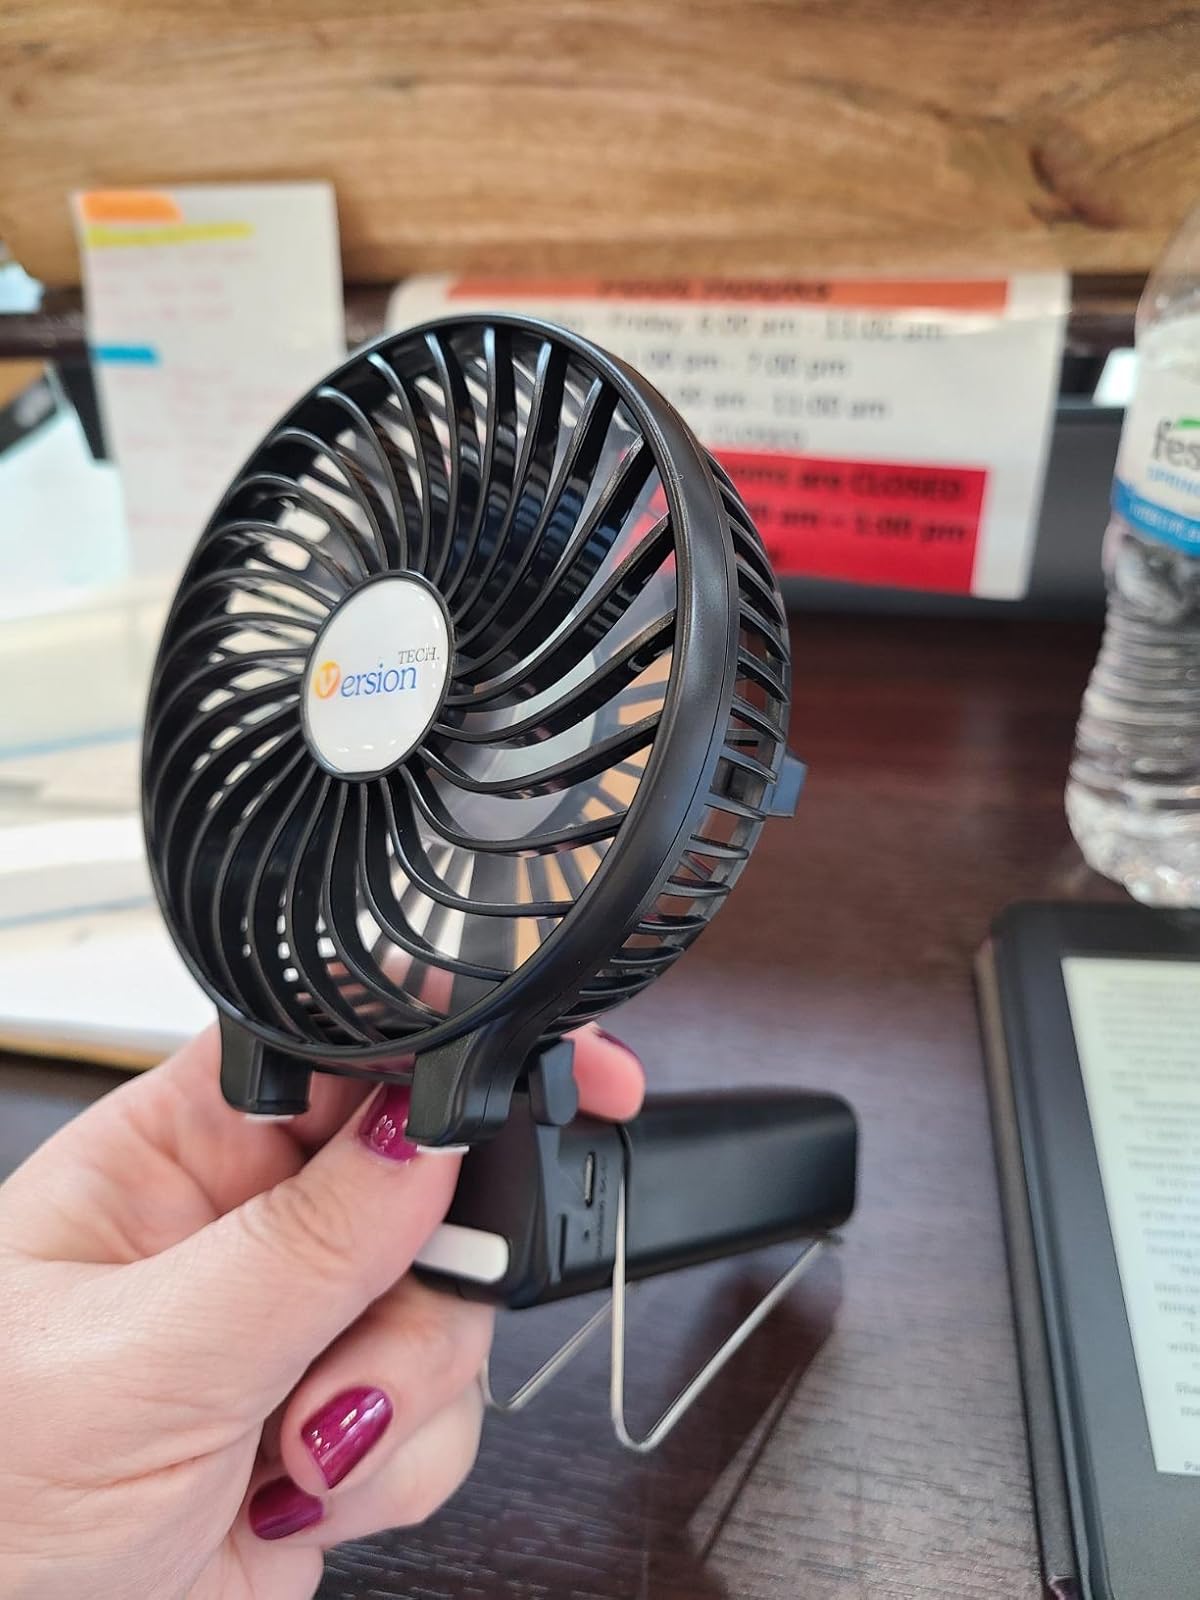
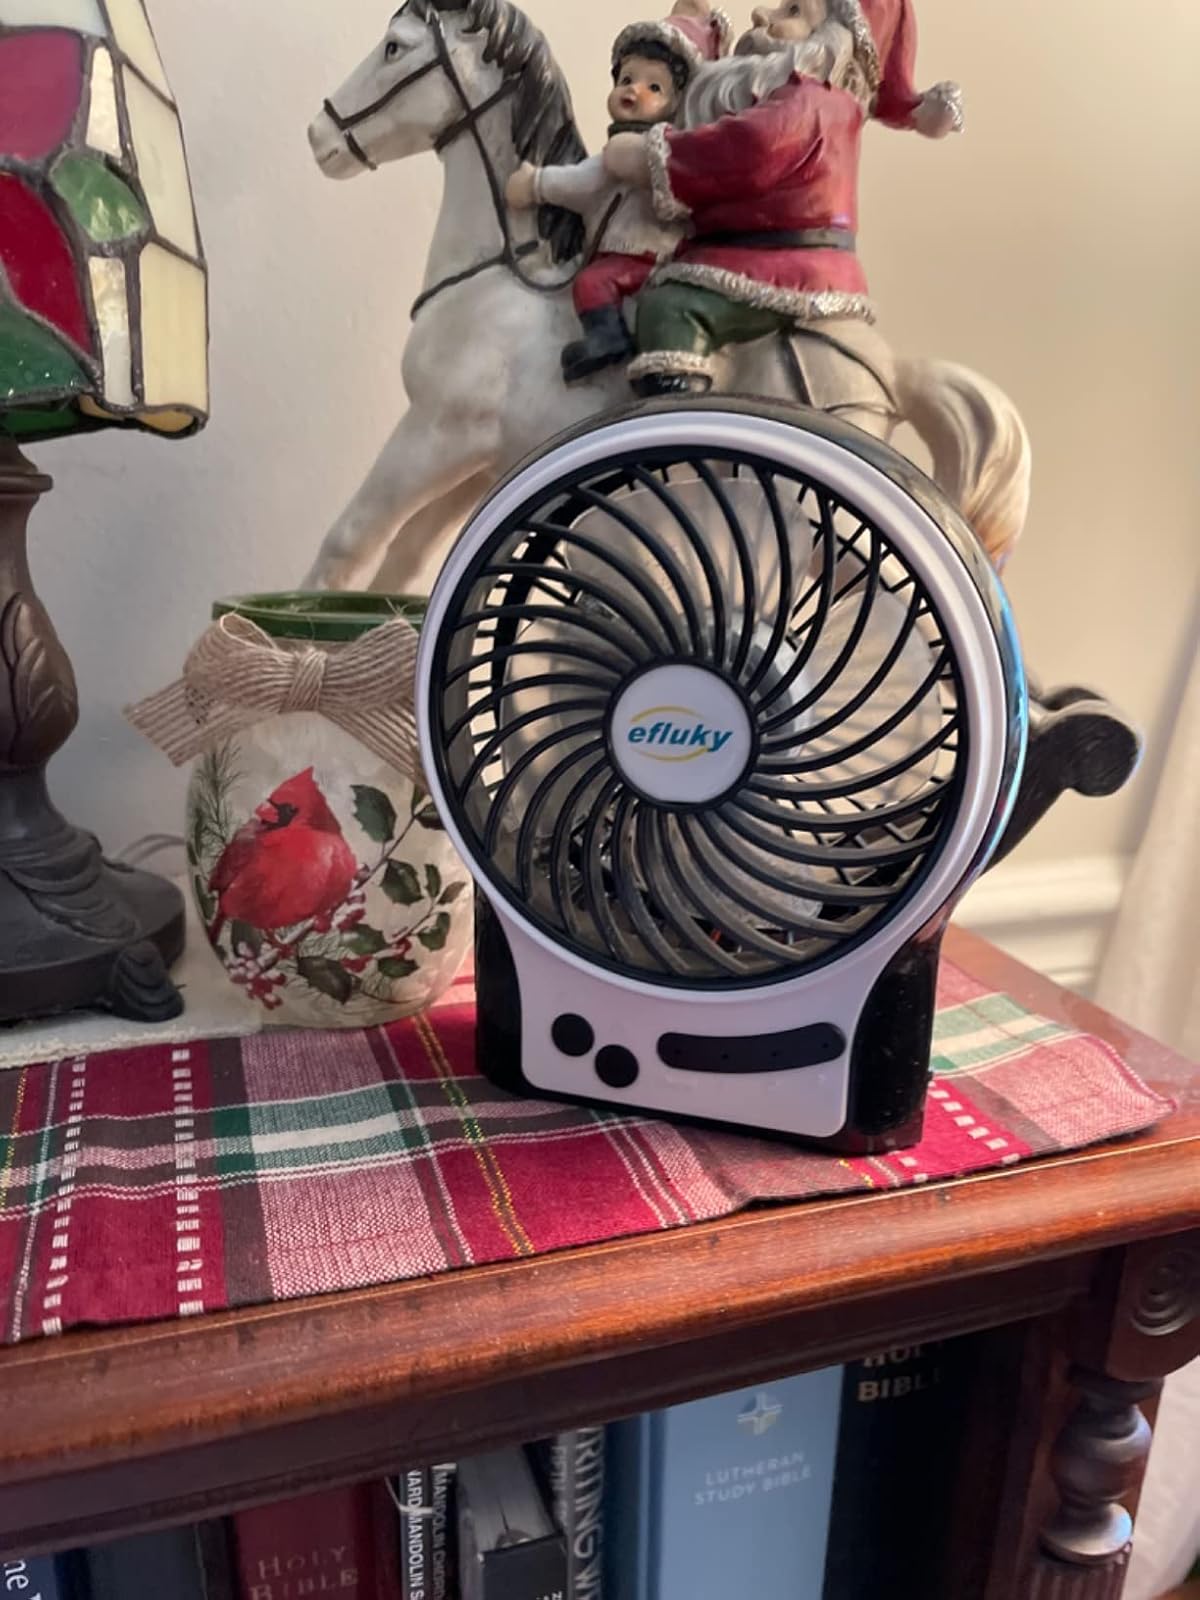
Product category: fan
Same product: no